Rhythm game accessories

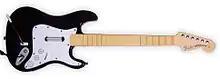
"Rock Band Stratocaster" guitar controller for the Xbox 360

The guitar controller for "Rock Band" is based on the "Fender Stratocaster". It features two sets of fret buttons, one for standard gameplay, one for solo sections. It also features an effects switch unique to the "Rock Band" series of games. This controller connects via USB.